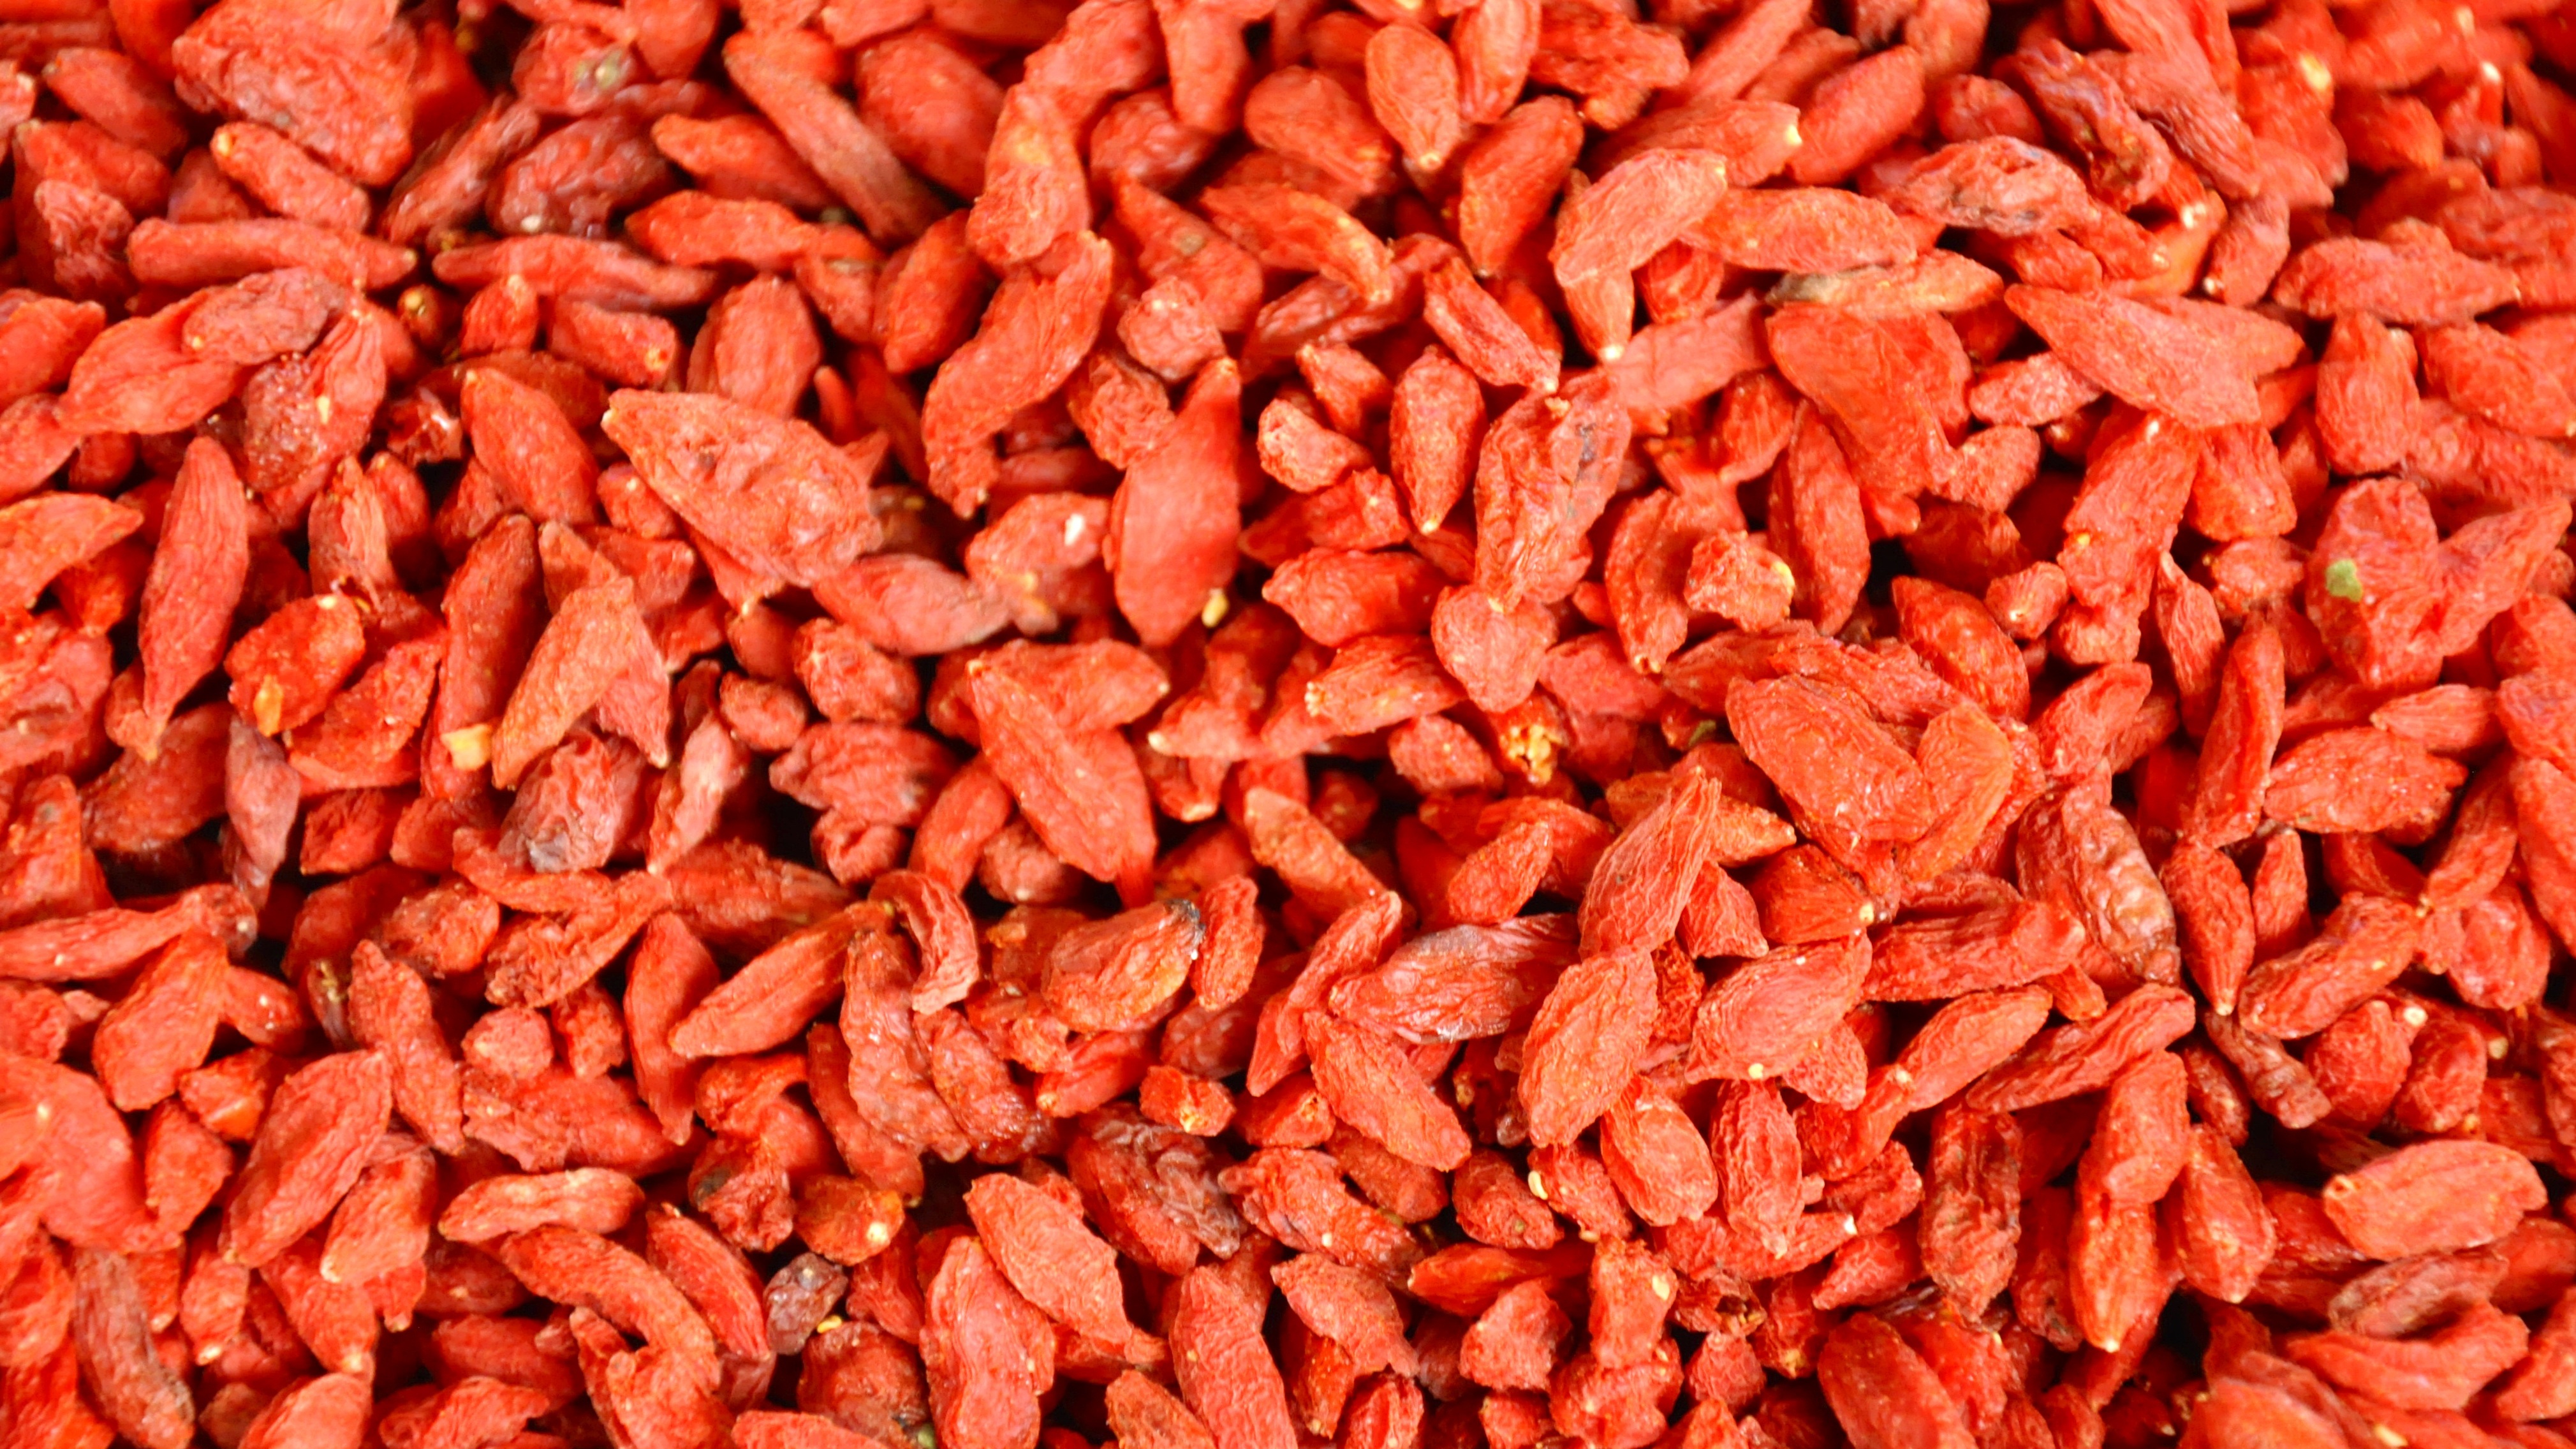
plant, fruit, food, produce, vegetable, dried fruit, flowering plant, cowberry, land plant